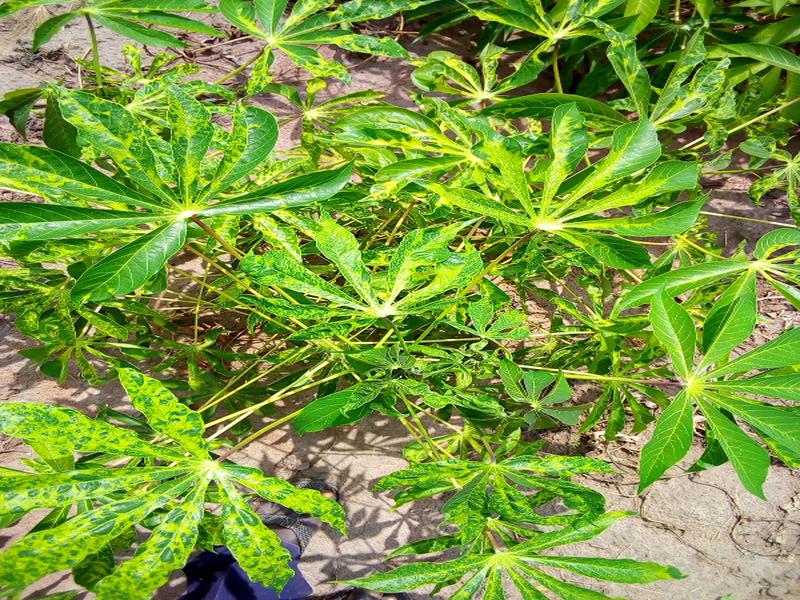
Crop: cassava
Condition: mosaic_disease